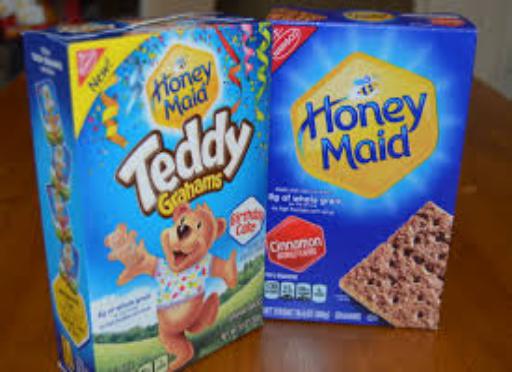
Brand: Honey Maid
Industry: Food